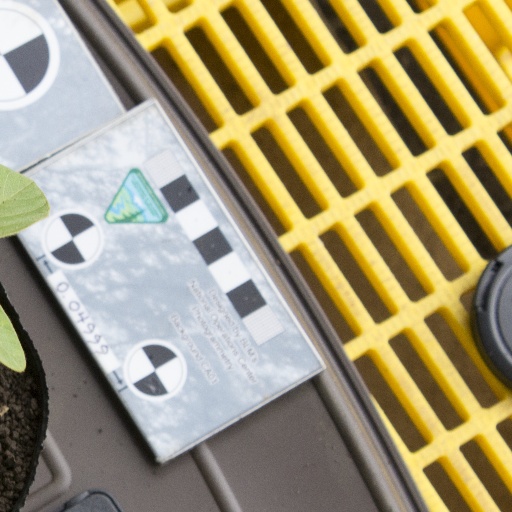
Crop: soybean